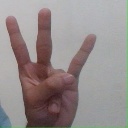
अक्षर: क्ष